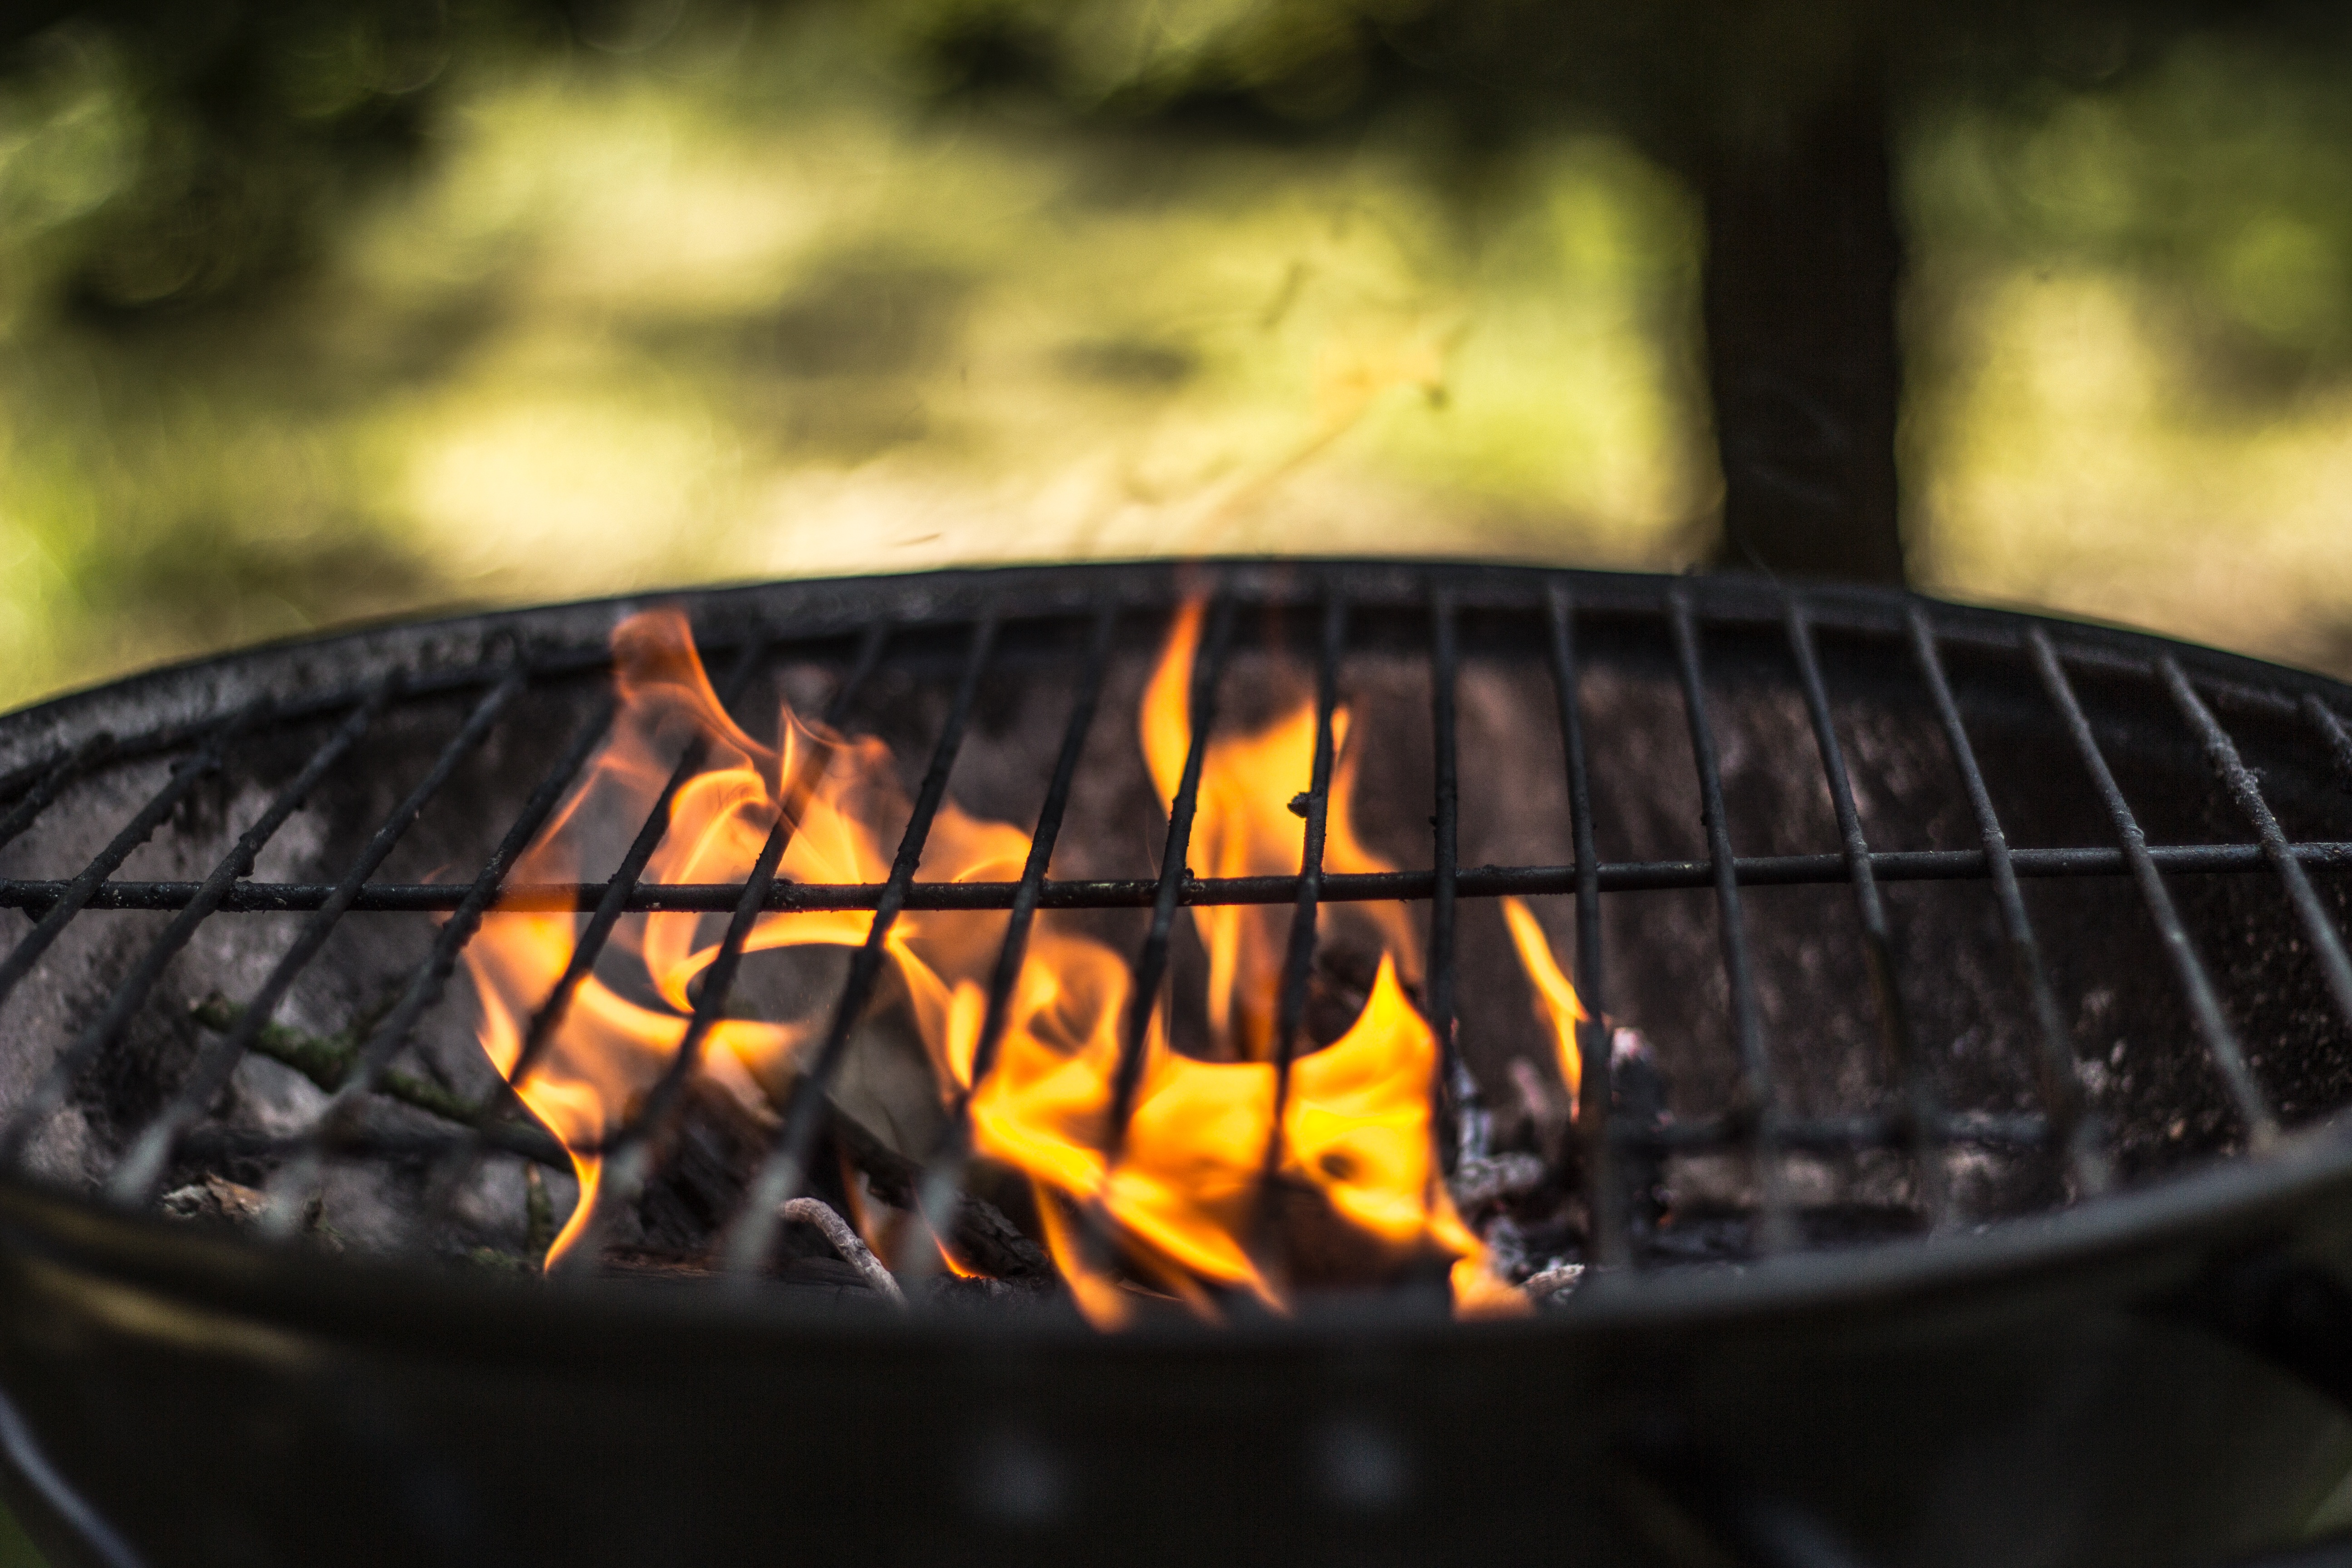
smoke, dish, food, cooking, fire, campfire, meat, barbecue, grate, grill, bake, kindling, holidays, hot, coal, temperature, grilling, barbecue grill, barbecue at the, season on the grill, empty grill, get fire to burn, outdoor grill